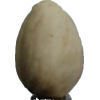
Label: pistachio